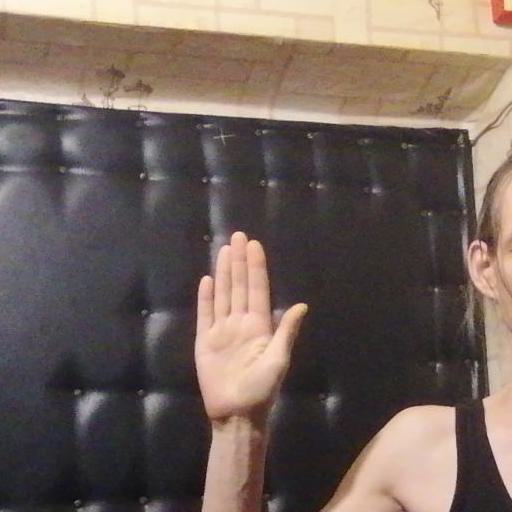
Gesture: stop